Papastathis Bridge

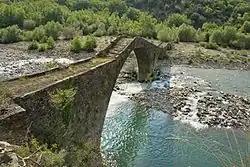
Bridge Papastathis

The Papastathis Bridge is a four-arched bridge in Greece that is located between Driscos and Anatolike and crosses the Arachthos river, in the region of Epirus, near the town of Ioannina.